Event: Nepal Earthquake
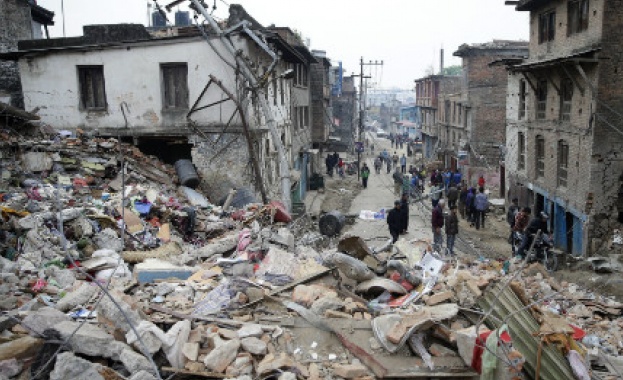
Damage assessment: damage